Bougainville (novel)

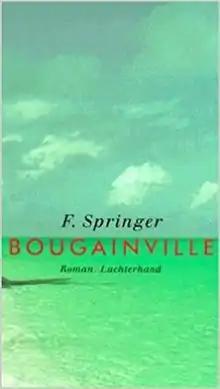

Bougainville: Een gedenkschrift is a novel by Dutch author F. Springer. Published in 1981, it won the Ferdinand Bordewijk Prijs in 1982. The novel is one of the author's most popular and was Springer's first big literary success. It is set in the nineteenth-century Dutch colonial past and contemporaneous Bangladesh, and is based on the experiences of the author, who grew up in the Dutch East Indies (present-day Indonesia) and was stationed in Bangladesh as a diplomat.